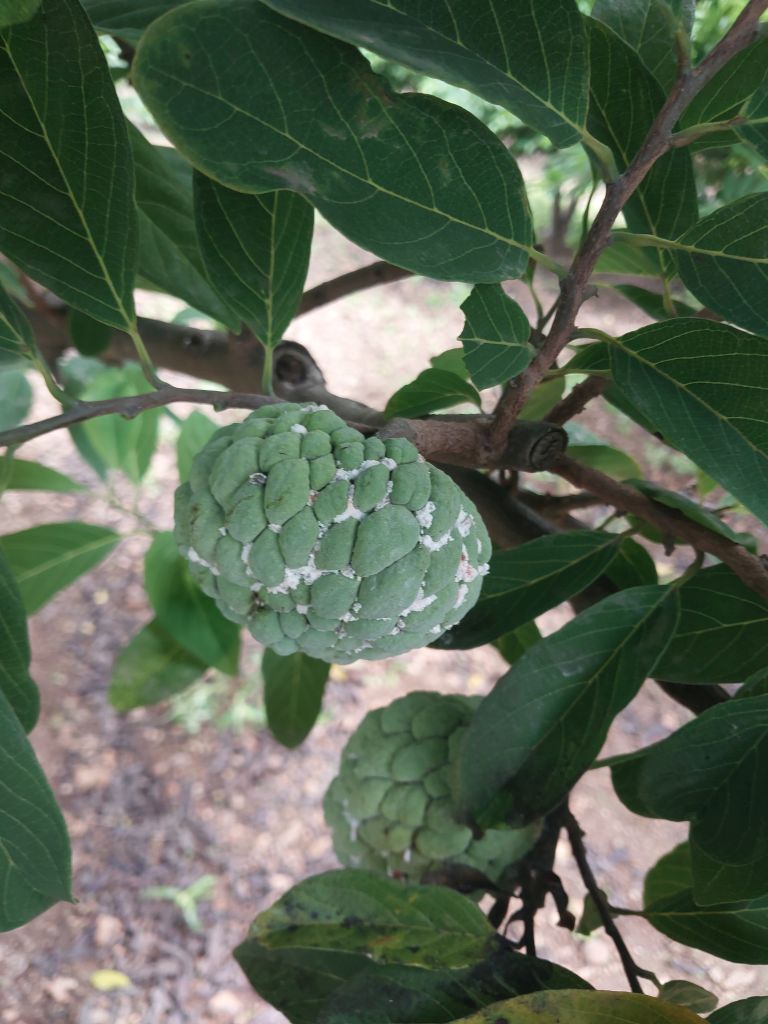
Disease label: Mealy Bug